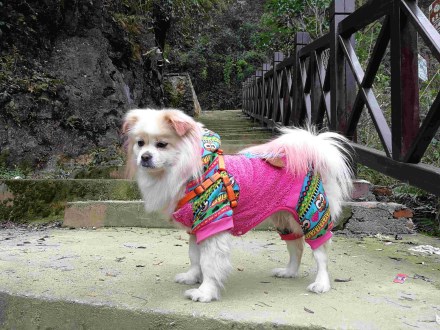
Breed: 480-n000125-Pekinese